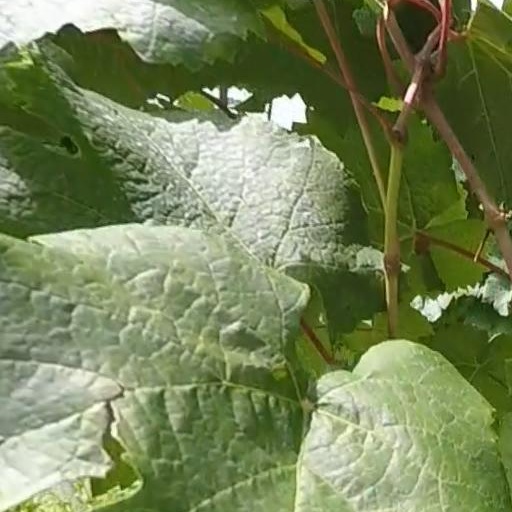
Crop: grape